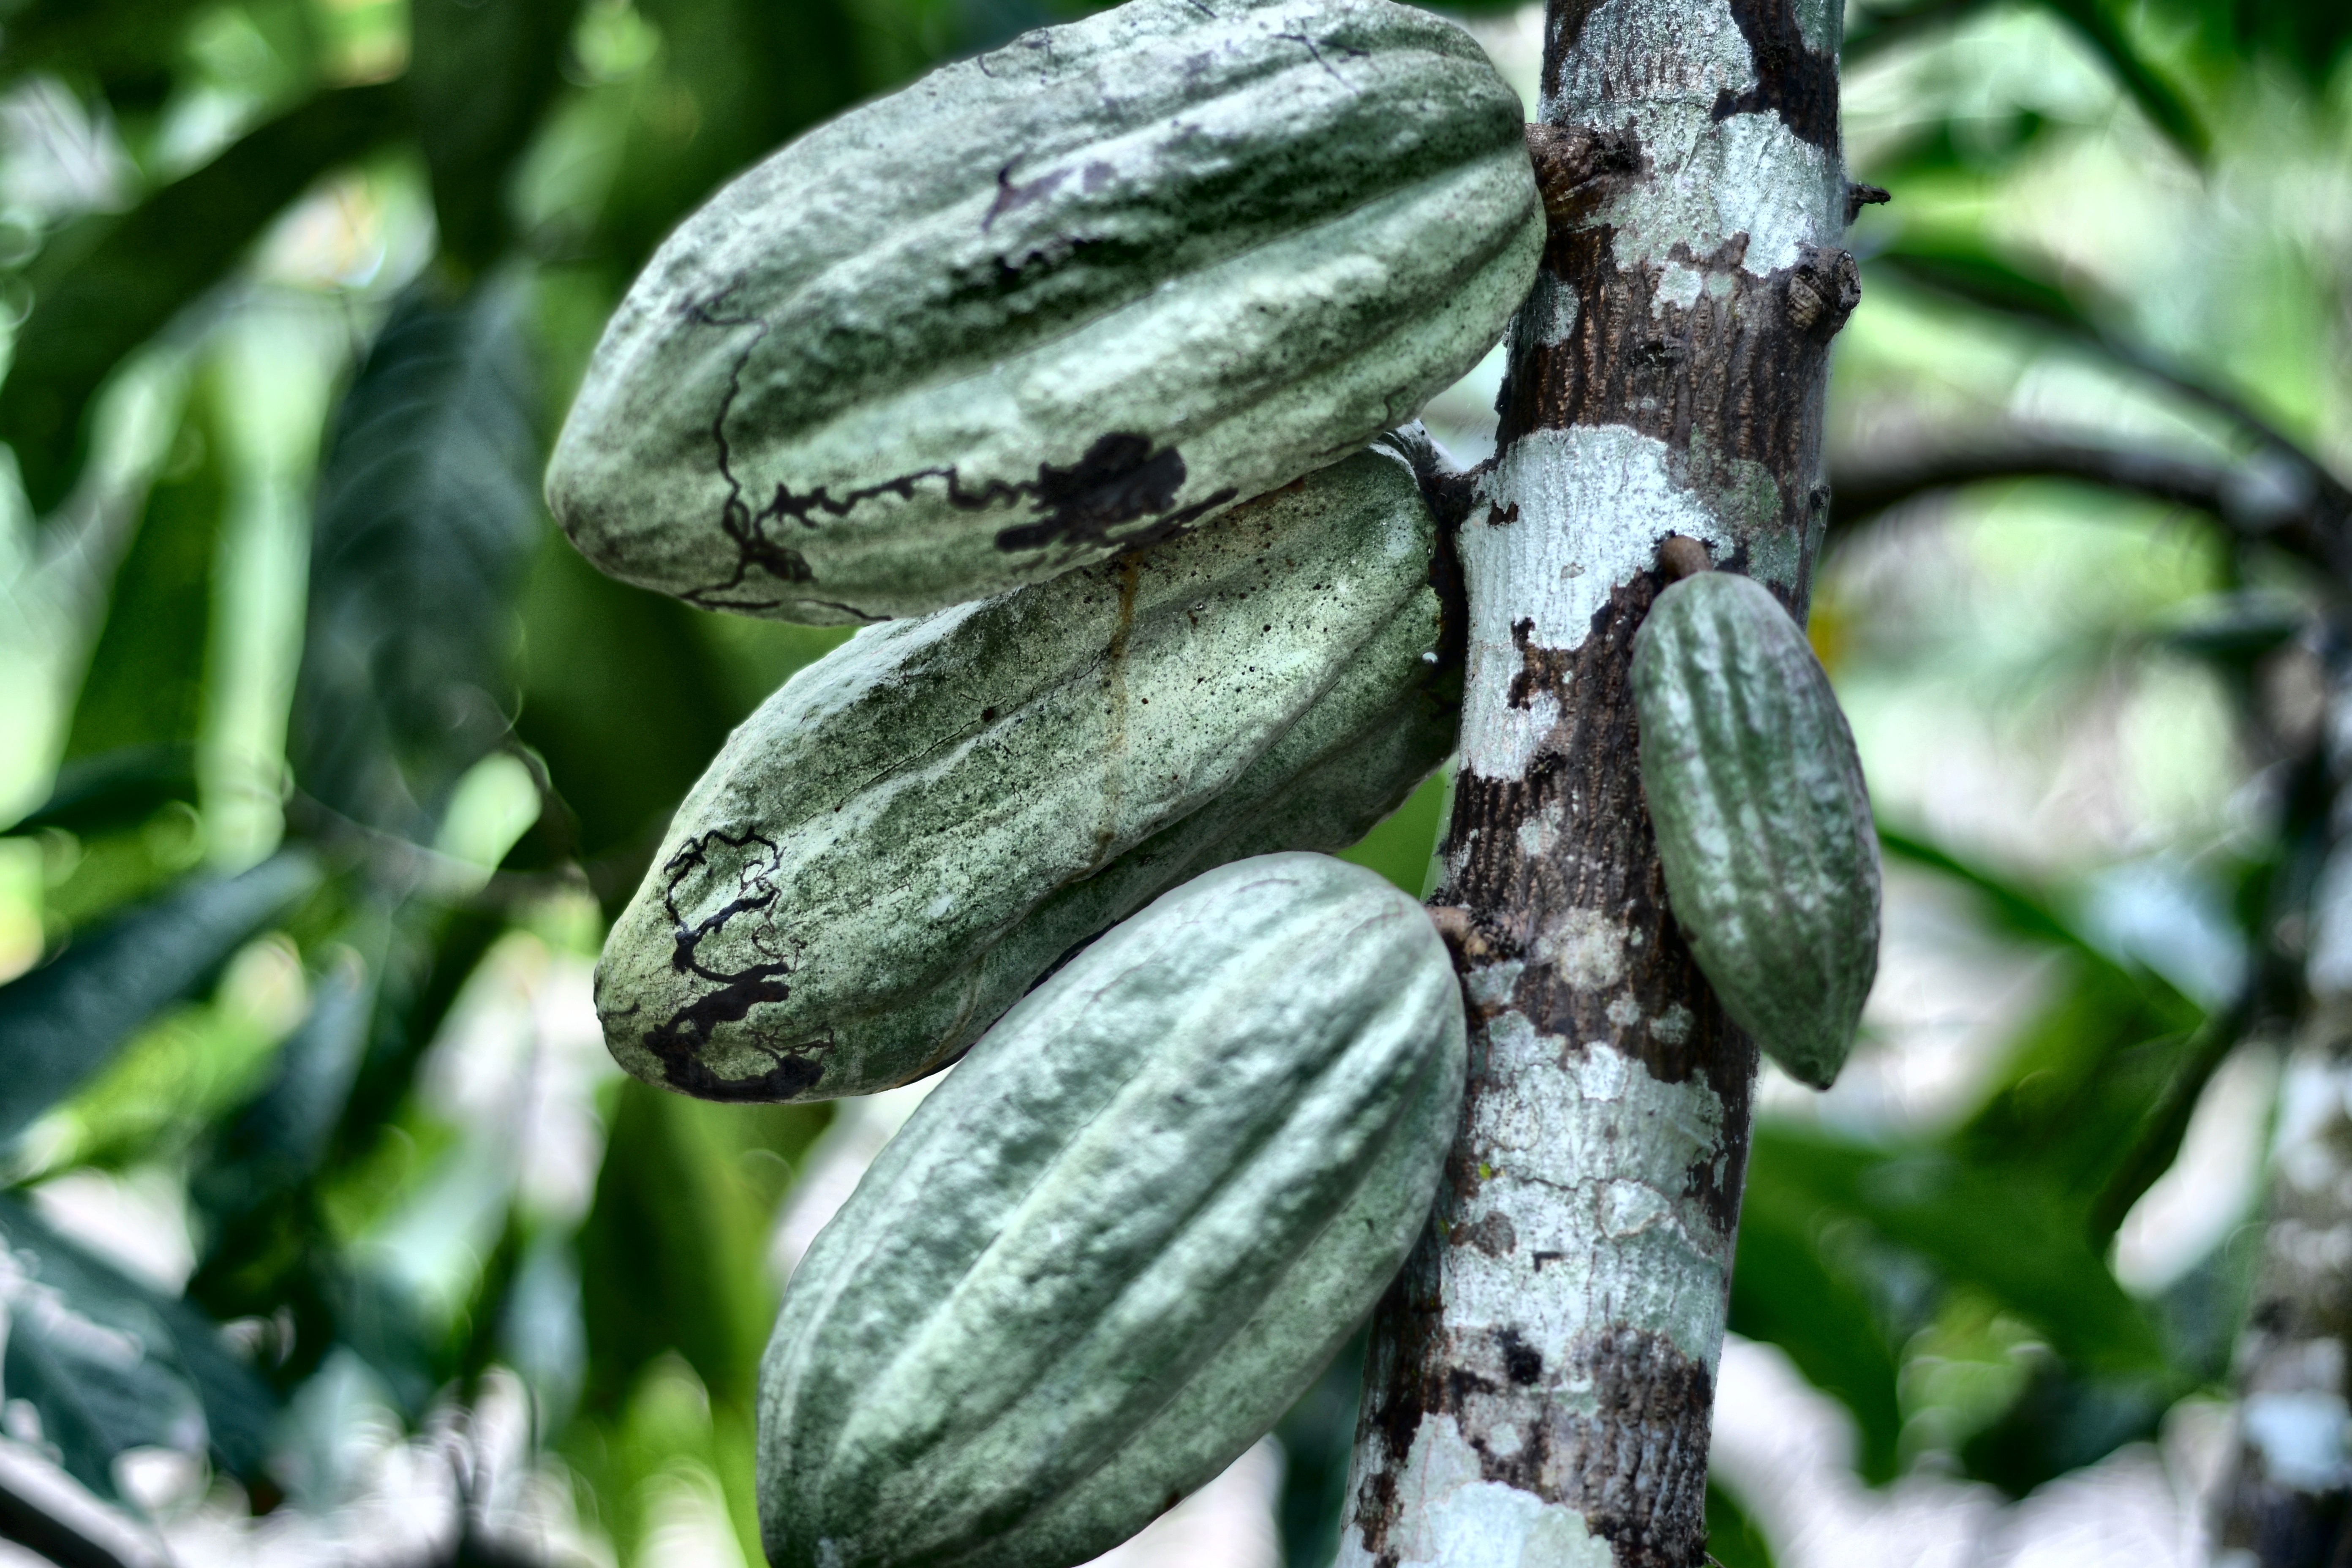
Maturity: unmature
Variety: Guiana